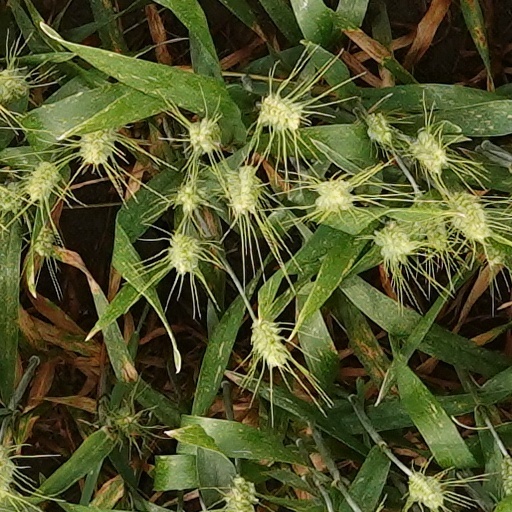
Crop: wheat